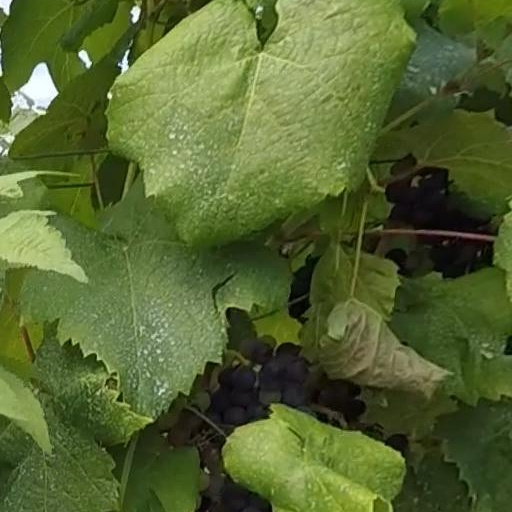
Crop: grape